Alexander Erskine of Cambo

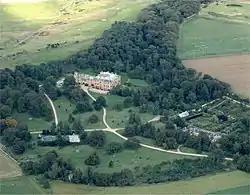
Cambo Estate, Fife

Erskine was the son of Sir Charles Erskine of Cambo, 1st Bt. and Penelope Barclay. He was born in the same year that his father had been created Lord Lyon, the principal Officer of Arms in the Kingdom of Scotland. By an act of the Parliament of Scotland on 12 June 1672 he was created joint Lyon with his father and in this capacity helped his father establish the Lyon Register.